Absolution

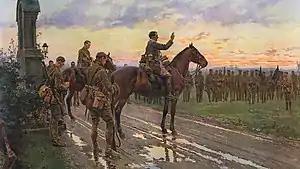
A depiction of the general absolution given to the Royal Munster Fusiliers by Father Francis Gleeson on the eve of the Battle of Aubers Ridge.

Absolution is a theological term for the forgiveness imparted by ordained Christian priests and experienced by Christian penitents. It is a universal feature of the historic churches of Christendom, although the theology and the practice of absolution vary between Christian denominations.